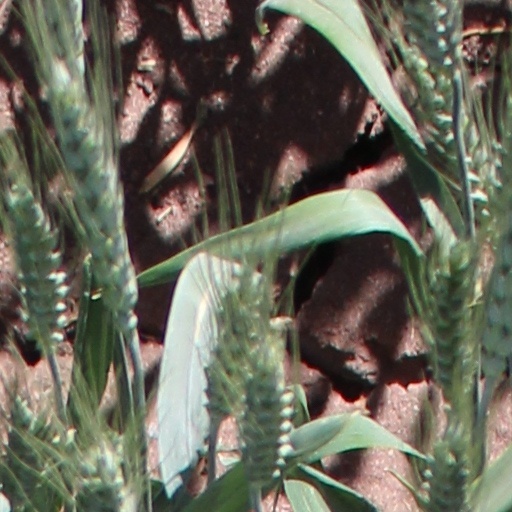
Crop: wheat